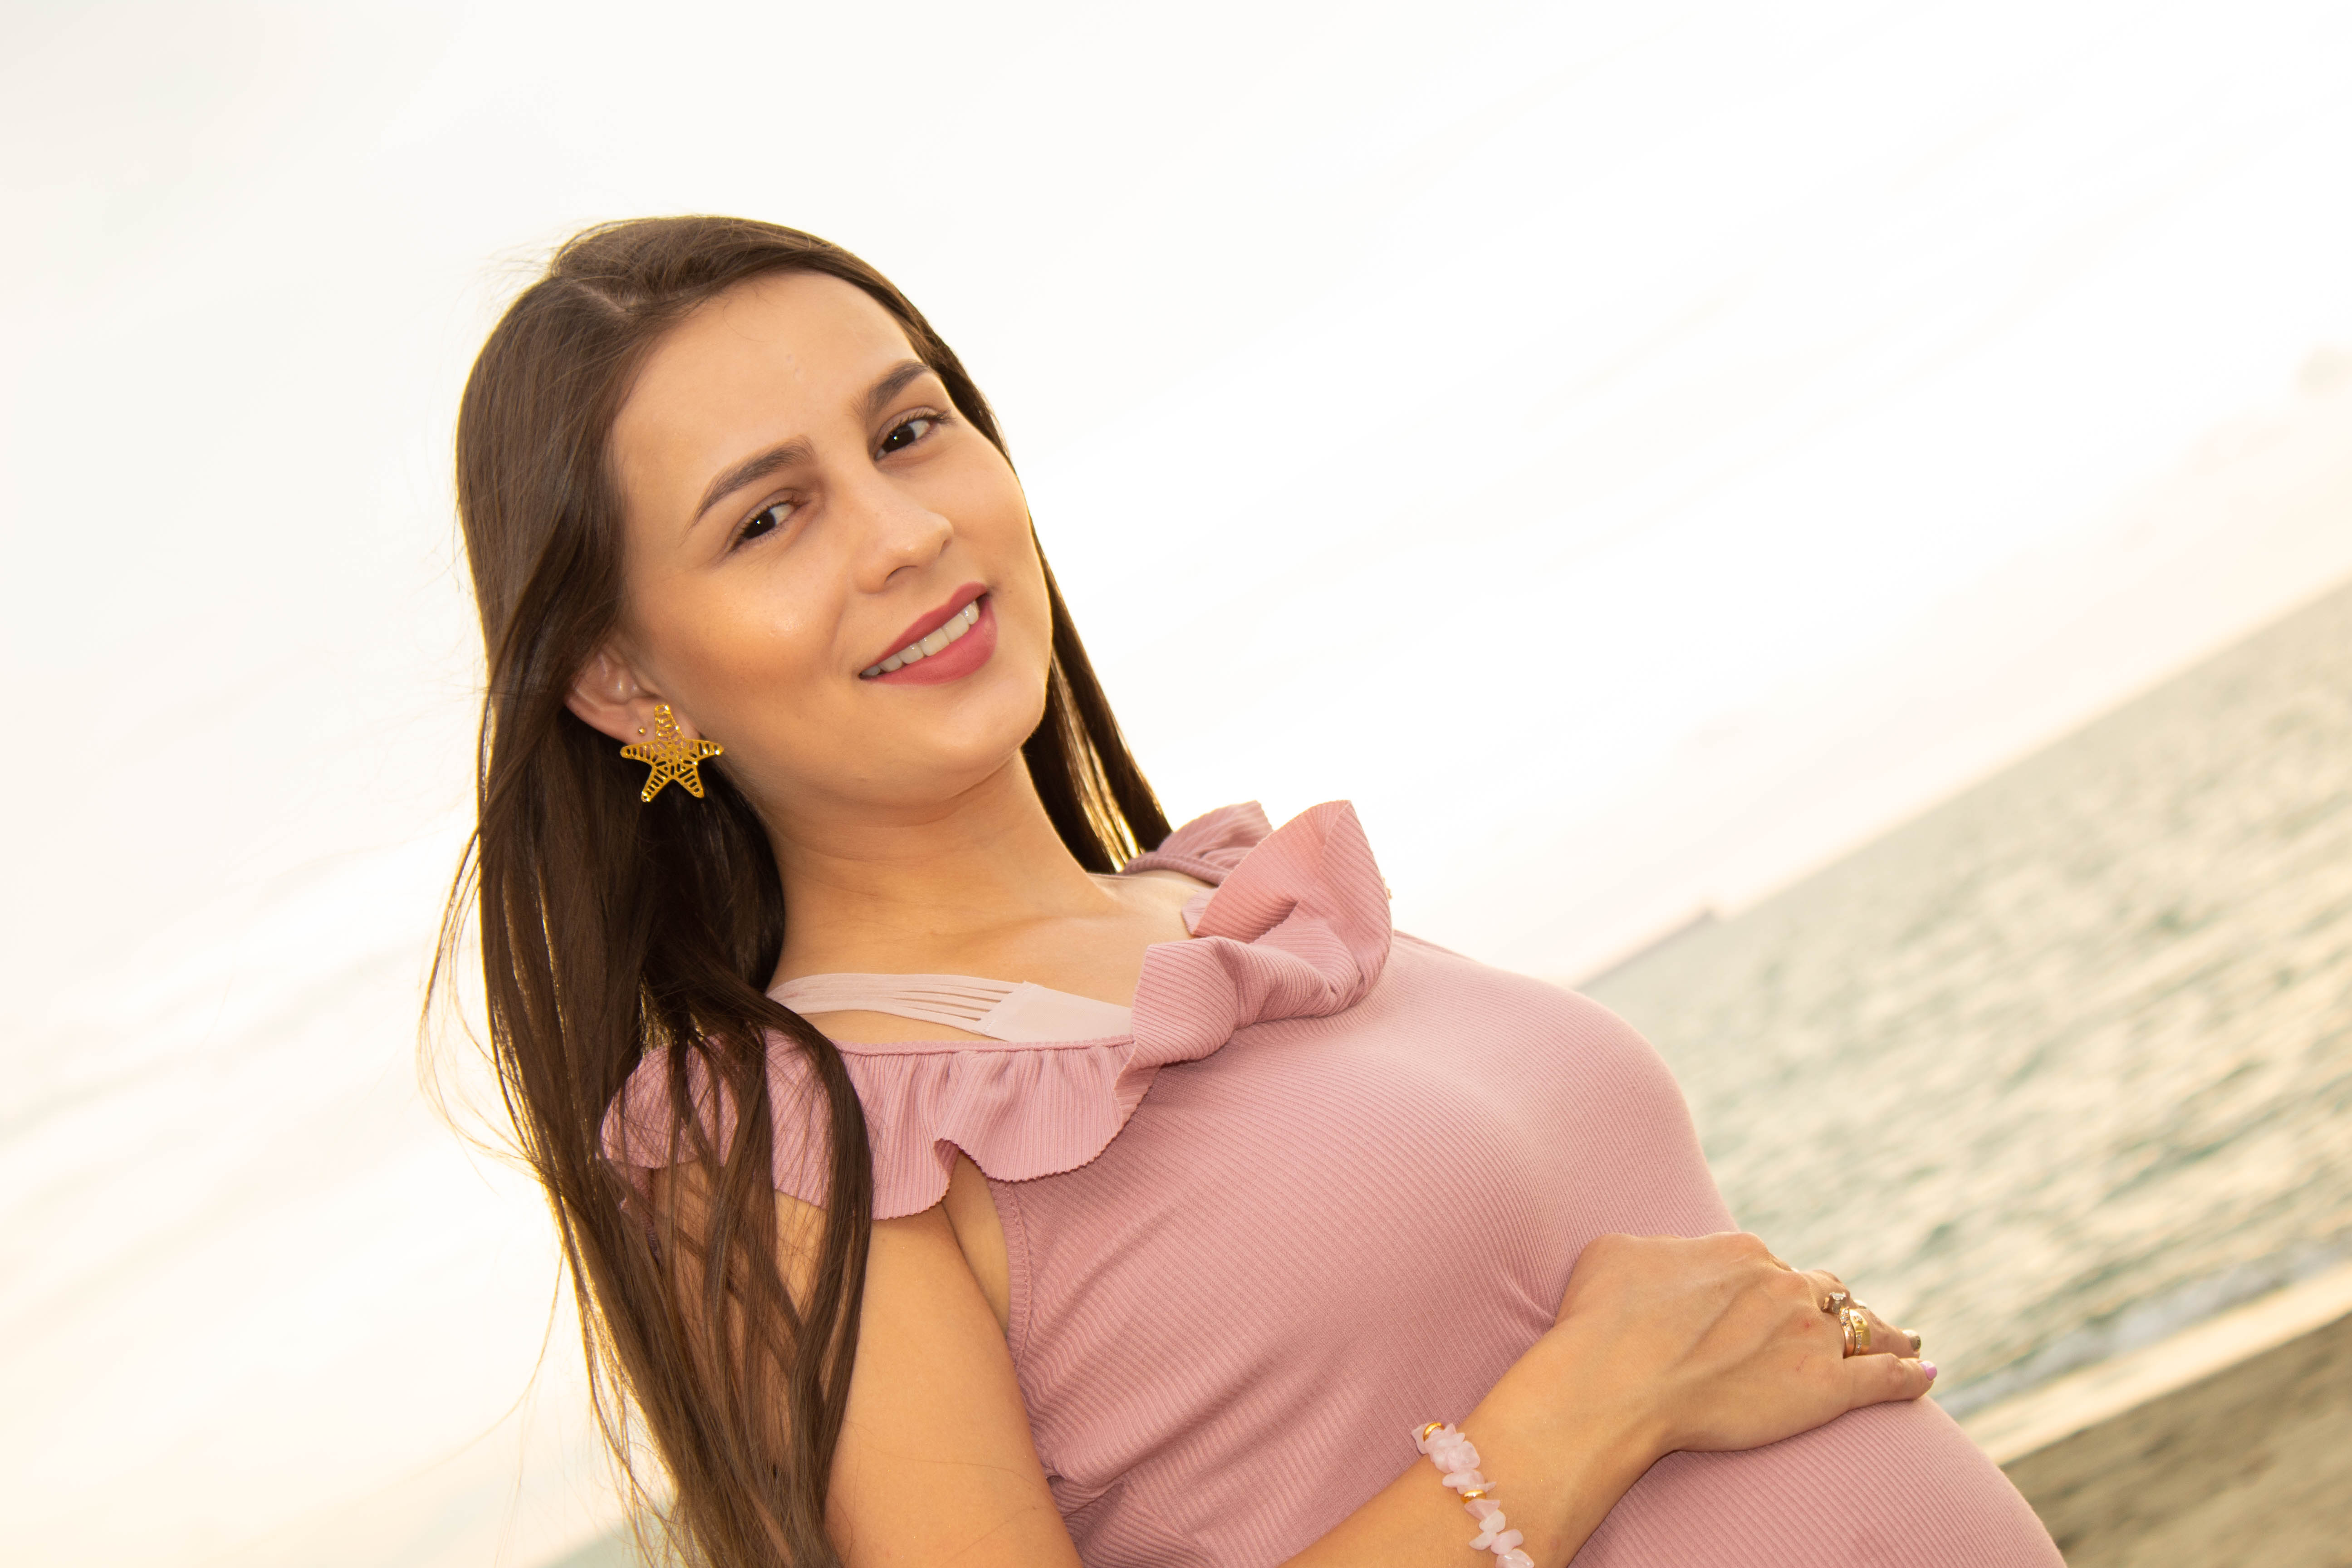
woman, sunshine, hair, white, face, pink, skin, beauty, lady, lip, yellow, smile, cheek, photography, model, eye, long hair, shoulder, black hair, sitting, photo shoot, dress, brown hair, neck, happy, fashion accessory, gesture, portrait photography, style